Johann Jacob Baier

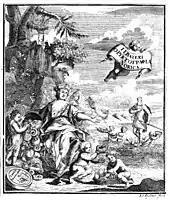
Frontispiece from "Oryctographia Norica" depicting a beach with putti presenting Cybele with baskets of ammonites, fossil echinoderms, belemnites, etc., while Neptune rides on a shell on the sea surrounded by naiads bearing baskets of shells showing the affinities of the living and fossil forms.

Baier was born in Jena, the son of theologian Johann Wilhelm Baier and Anna Katharine Musaeus. He was educated at Jena then received a degree in medicine from Halle after which he became a professor at Altdorf, Switzerland from 1704. He became a personal physician to the Emperor in 1731. Baier was elected to the Leopoldina Academy over which he presided from 1731. Apart from his collections of fossils, he also collected portraits of learned people, with a collection of nearly 600 of them. Baier also published a biographical account of the medical faculty at Altdorf. His son Ferdinand Jacob Baier (1707-1788) was also a physician and naturalist.